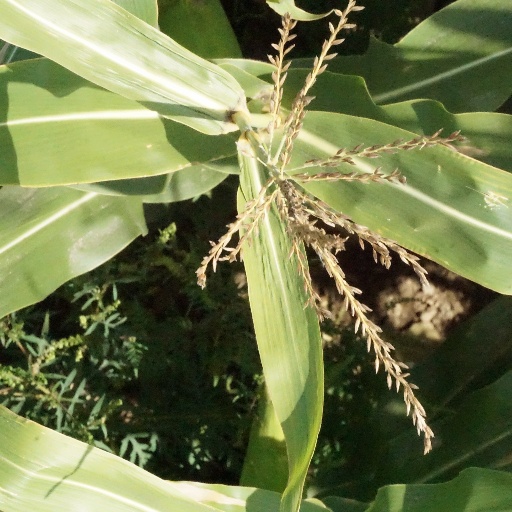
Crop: maize; corn